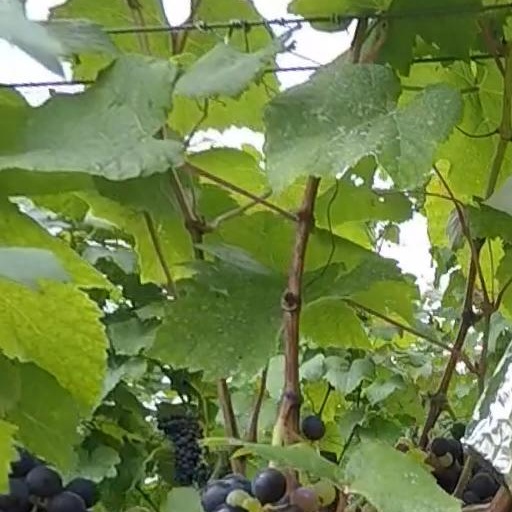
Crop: grape